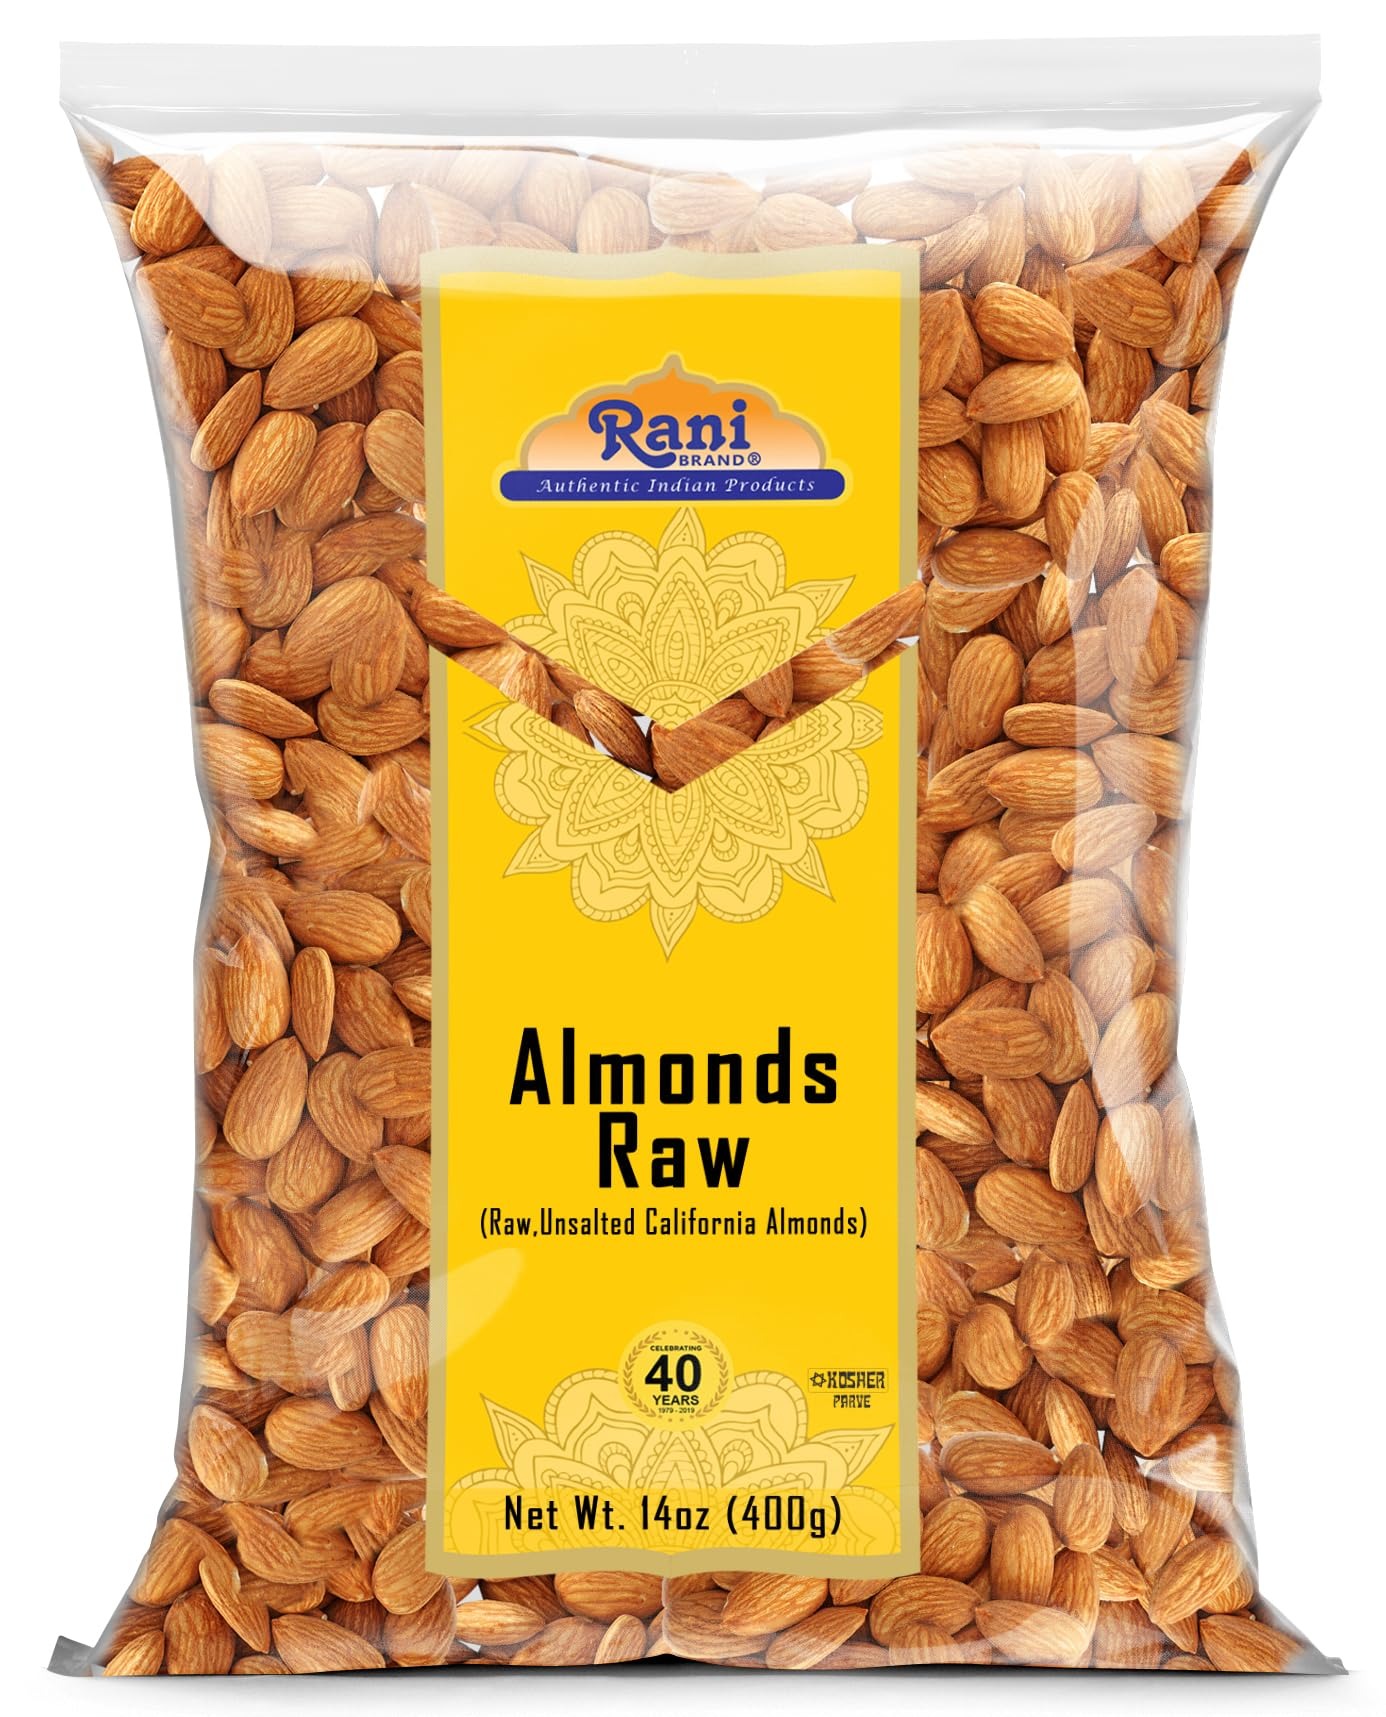
Item Name: Rani Almonds, Raw Whole With Skin (uncooked, unsalted) 14oz (400g) ~ All Natural | Vegan | Gluten Friendly | Kosher | Fresh Product of USA ~ California Shelled Almonds
Bullet Point 1: You'll LOVE our Raw Almonds by Rani Brand--Here's Why:
Bullet Point 2: ❤️Now KOSHER! 100% Natural, Non-GMO, No Preservatives, Vegan, Gluten Friendly, PREMIUM Gourmet Food Grade Almonds.
Bullet Point 3: ❤️Snack on whole raw almonds as a healthy, satisfying treat or add them to trail mixes for extra crunch. Packed in a no barrier Plastic Bag.
Bullet Point 4: ❤️Rani is a USA based company selling quality foods for over 40 years, buy with confidence!
Bullet Point 5: ❤️Net Wt. 14oz (400g), Product of USA (California)
Product Description: Almonds are a popular and incredibly versatile type of tree nut that is great as a snack on their own or as an ingredient in dishes from around the world. It is a type of tree nut that is oblong and dark brown with a mild flavor which grows on fruit trees called almond trees, scientifically known as Prunus dulcis. Almonds grow inside cream-colored shells covered by a gray-green, fuzzy hull.
Value: 14.0
Unit: Ounce

Price: 11.49